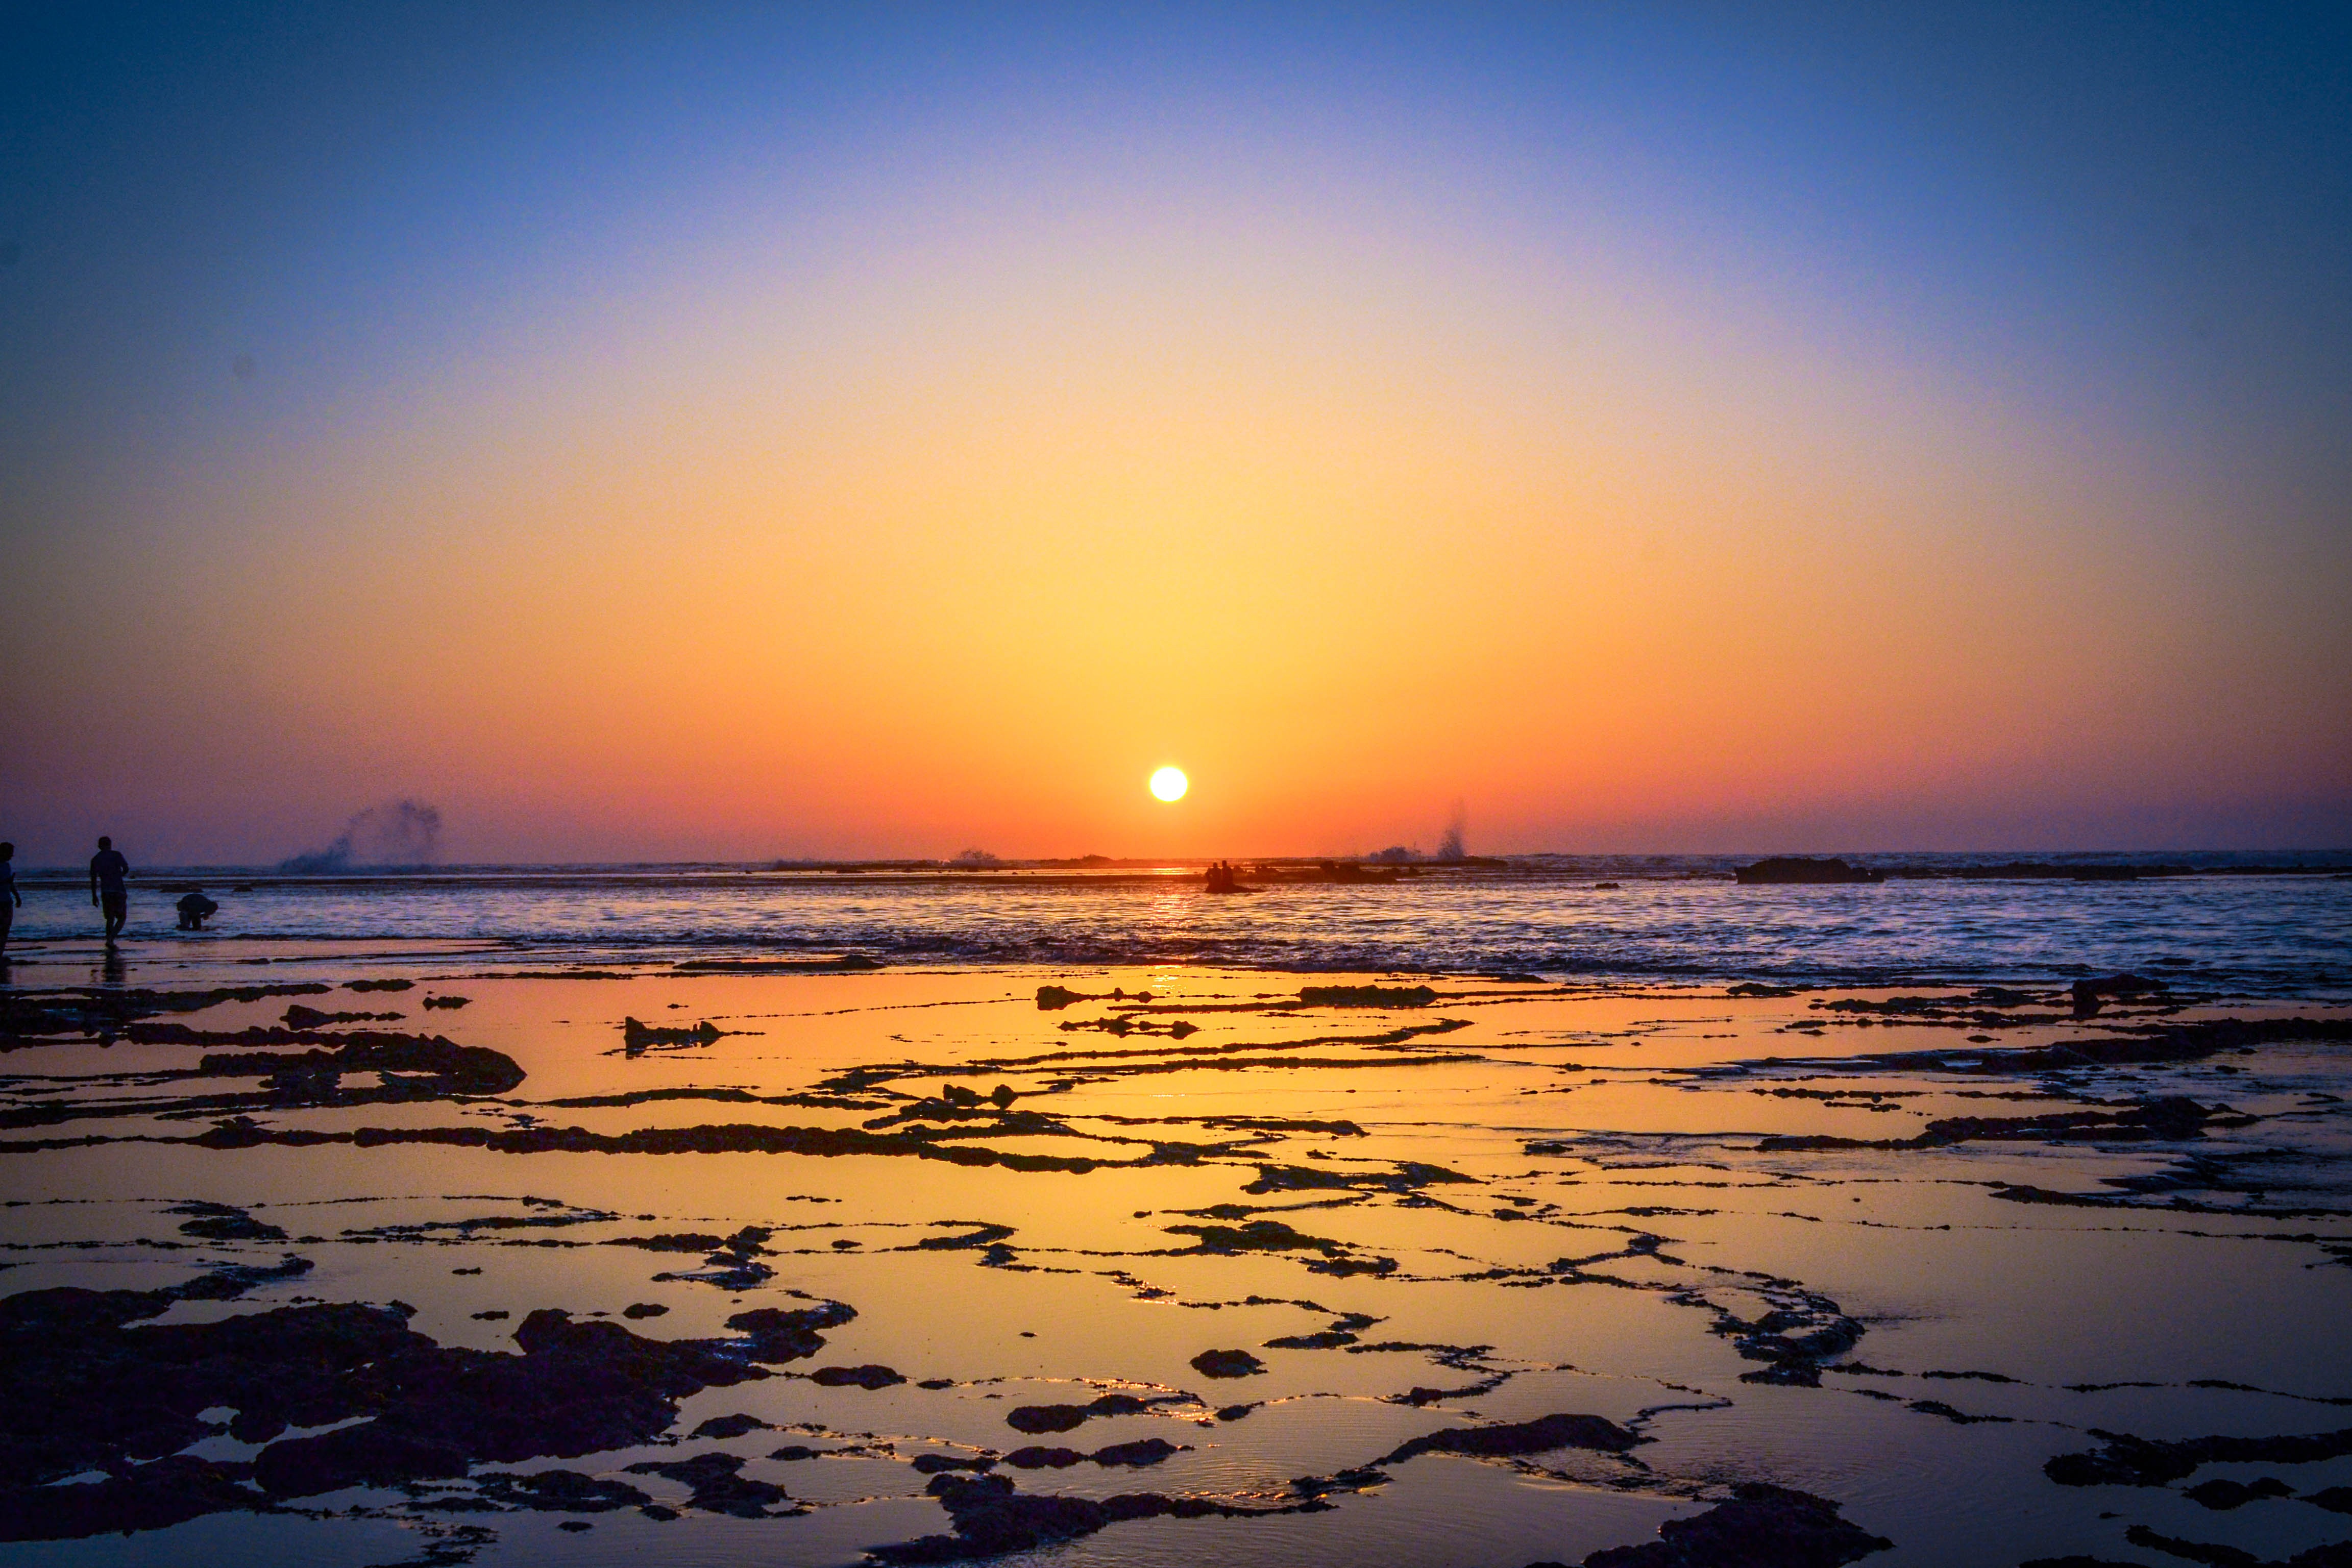
beach, sea, coast, ocean, horizon, sky, sun, sunrise, sunset, sunlight, morning, shore, wave, dawn, atmosphere, dusk, evening, reflection, colors, afterglow, against day, wind wave